Petar Angelov (military officer)

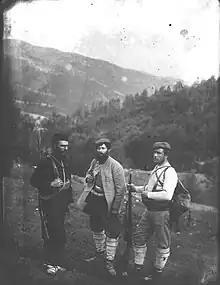
From left to right Petar Angelov, Krastyo Bulgariata, Nikola Zhekov

Petar Dimitrov Angelov was a Bulgarian military officer and a revolutionary, a member of the Internal Macedonian-Adrianople Revolutionary Organization (IMARO).